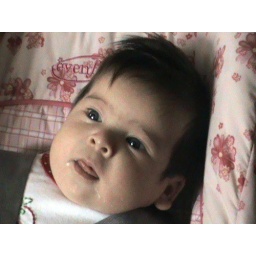
She's in her car seat getting ready to hit the road.